Hiroshi Shirai

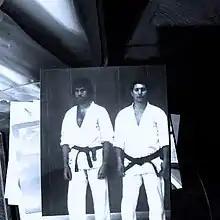
Hiroshi Shirai with Pino Presti, 5th degree black belt, in 1985

Shirai felt that the self-defence (goshindo) aspect of Shotokan karate has been too much in the shadow of "kumite" and "kata". Although he practised karate for self-defence initially, he focussed on kumite for a few years until moving to Europe. He started refocussing on self-defence and its incorporation in the practice of shotokan karate.